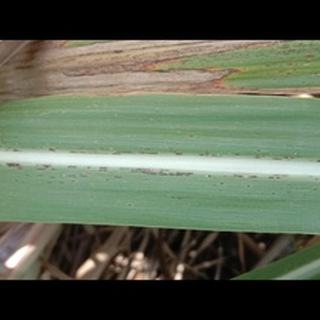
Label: sugarcane_rust